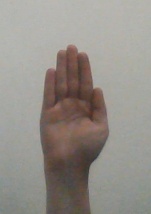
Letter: seen